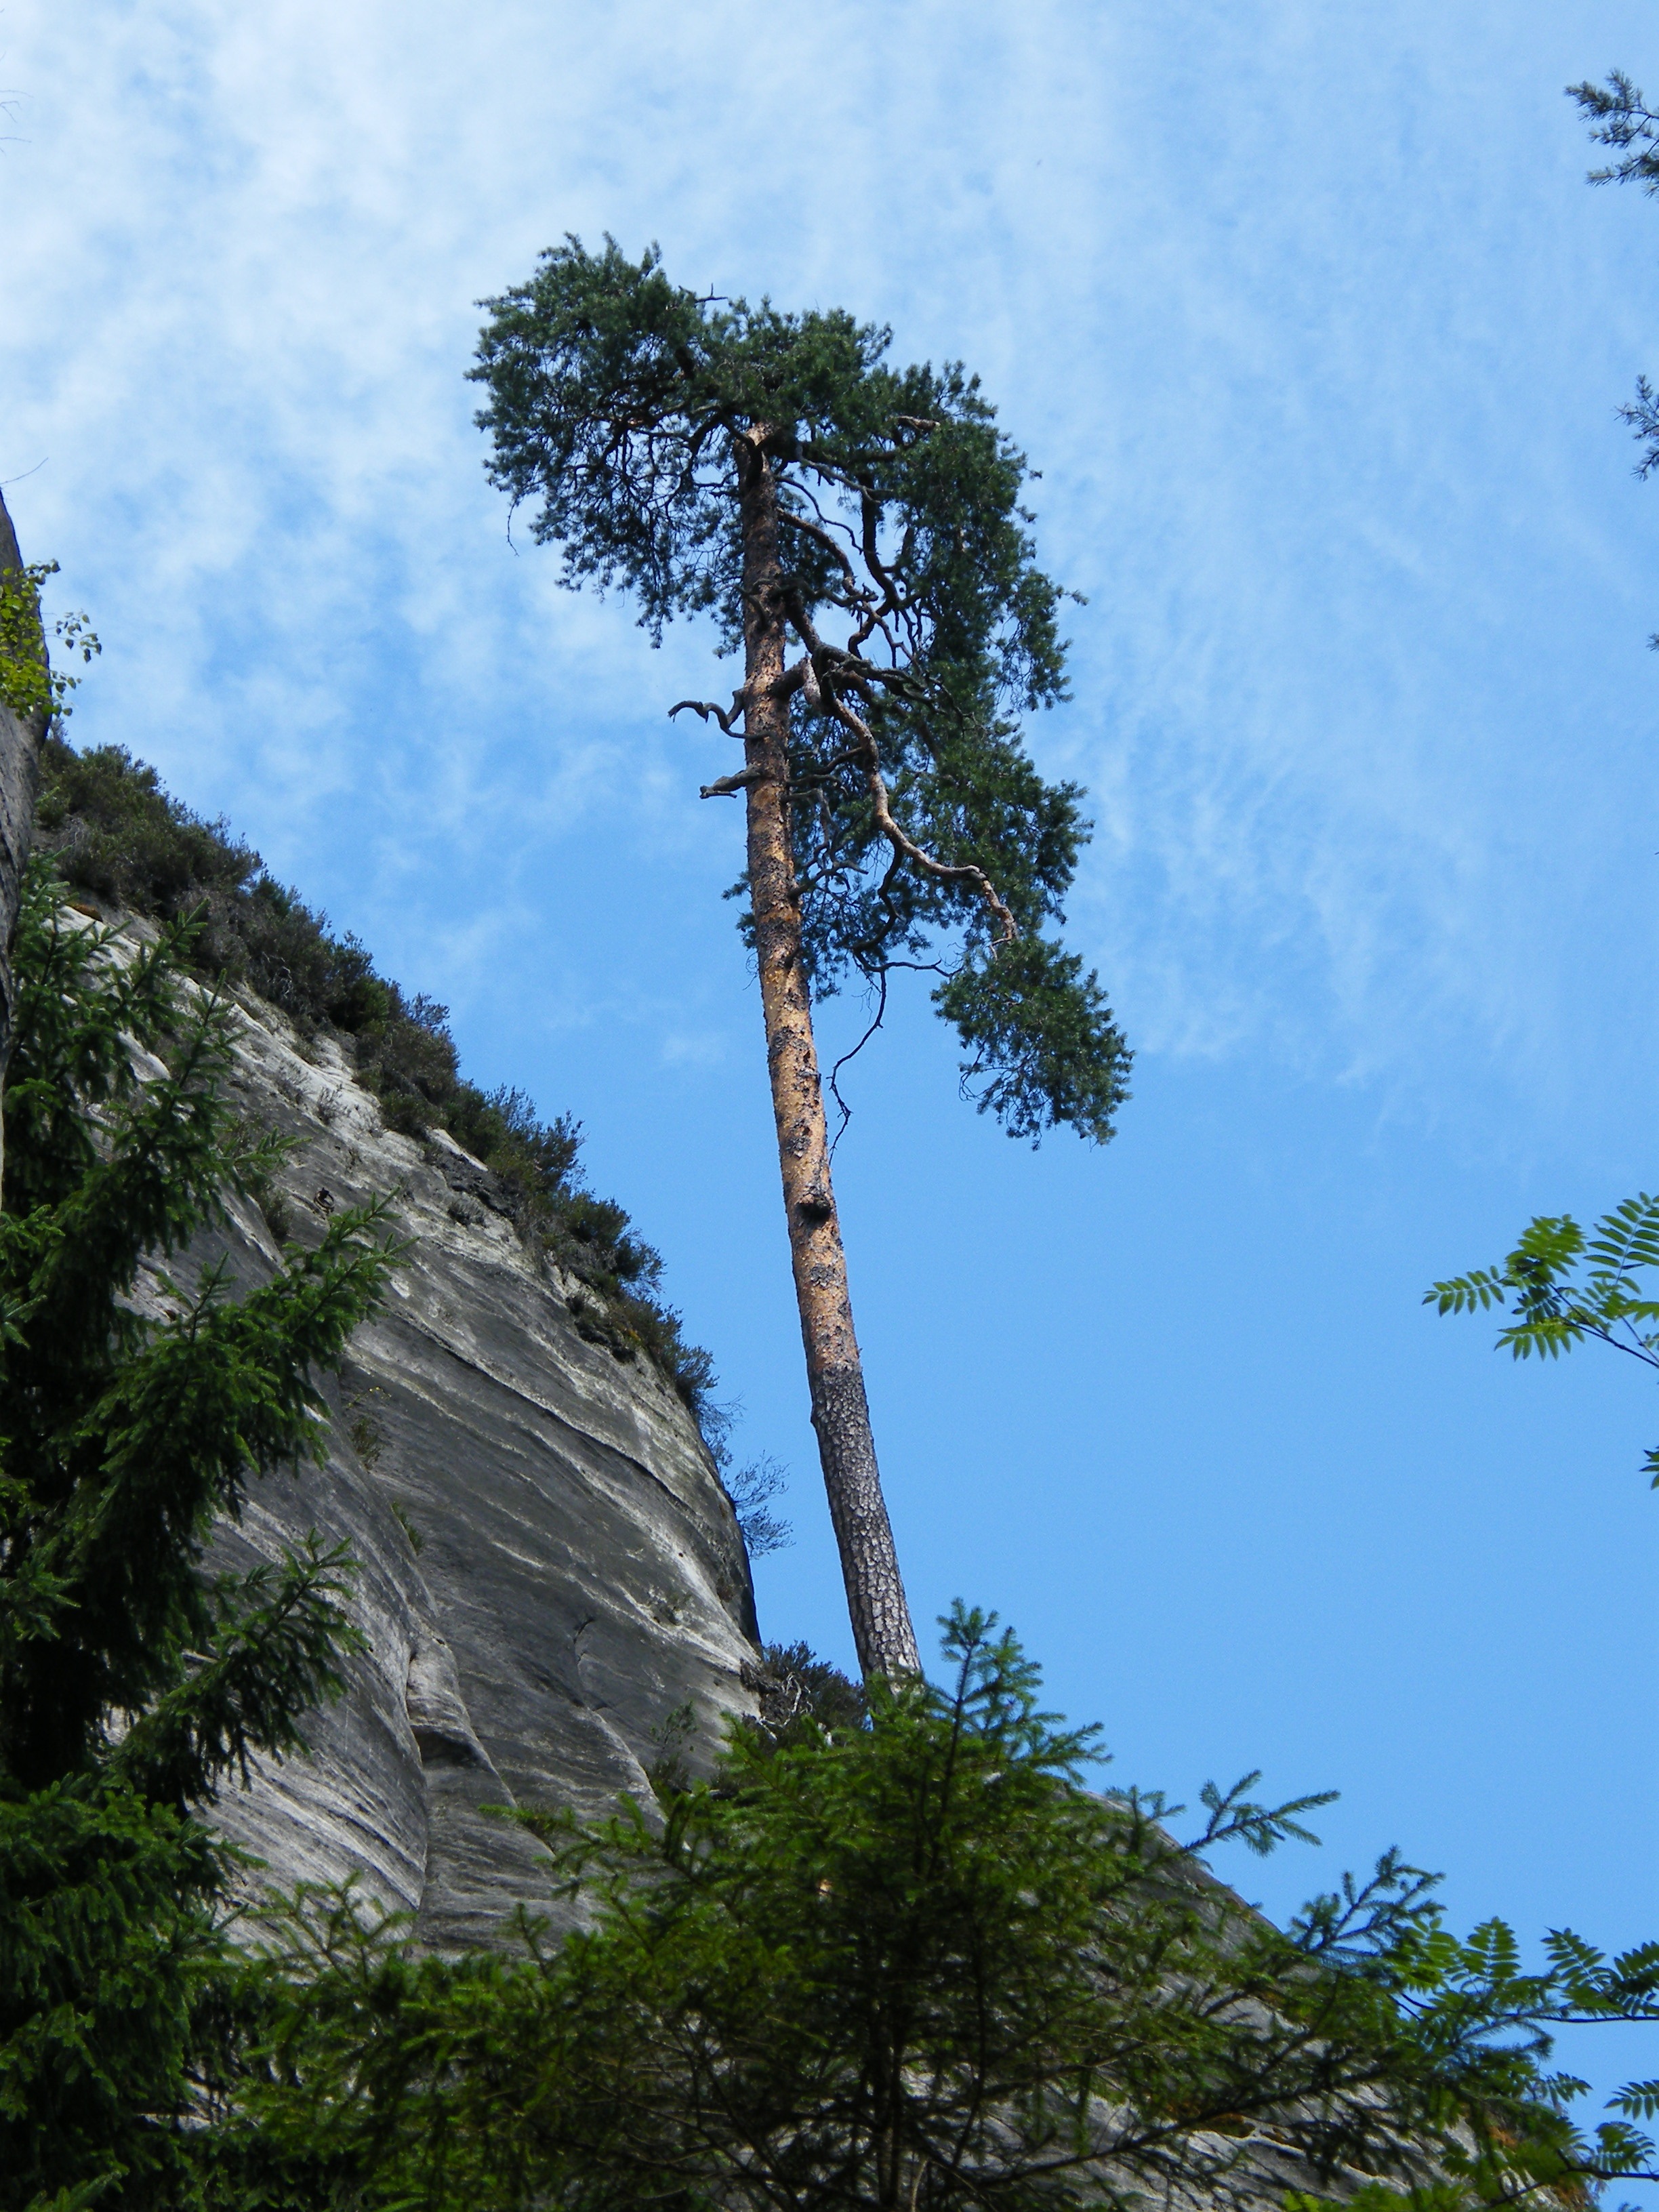
tree, nature, forest, rock, wilderness, mountain, plant, sky, leaf, hill, flower, summer, pine, jungle, botany, blue, lonely, flora, ridge, rocks, vegetation, rainforest, czech republic, ecosystem, biome, adrspach, woody plant, mountainous landforms, land plant, arecales